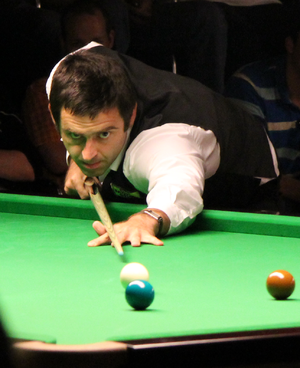
Le championnat du monde de snooker 2011 a lieu du 21 avril au 7 mai 2011 au Crucible Theatre de Sheffield en Angleterre.